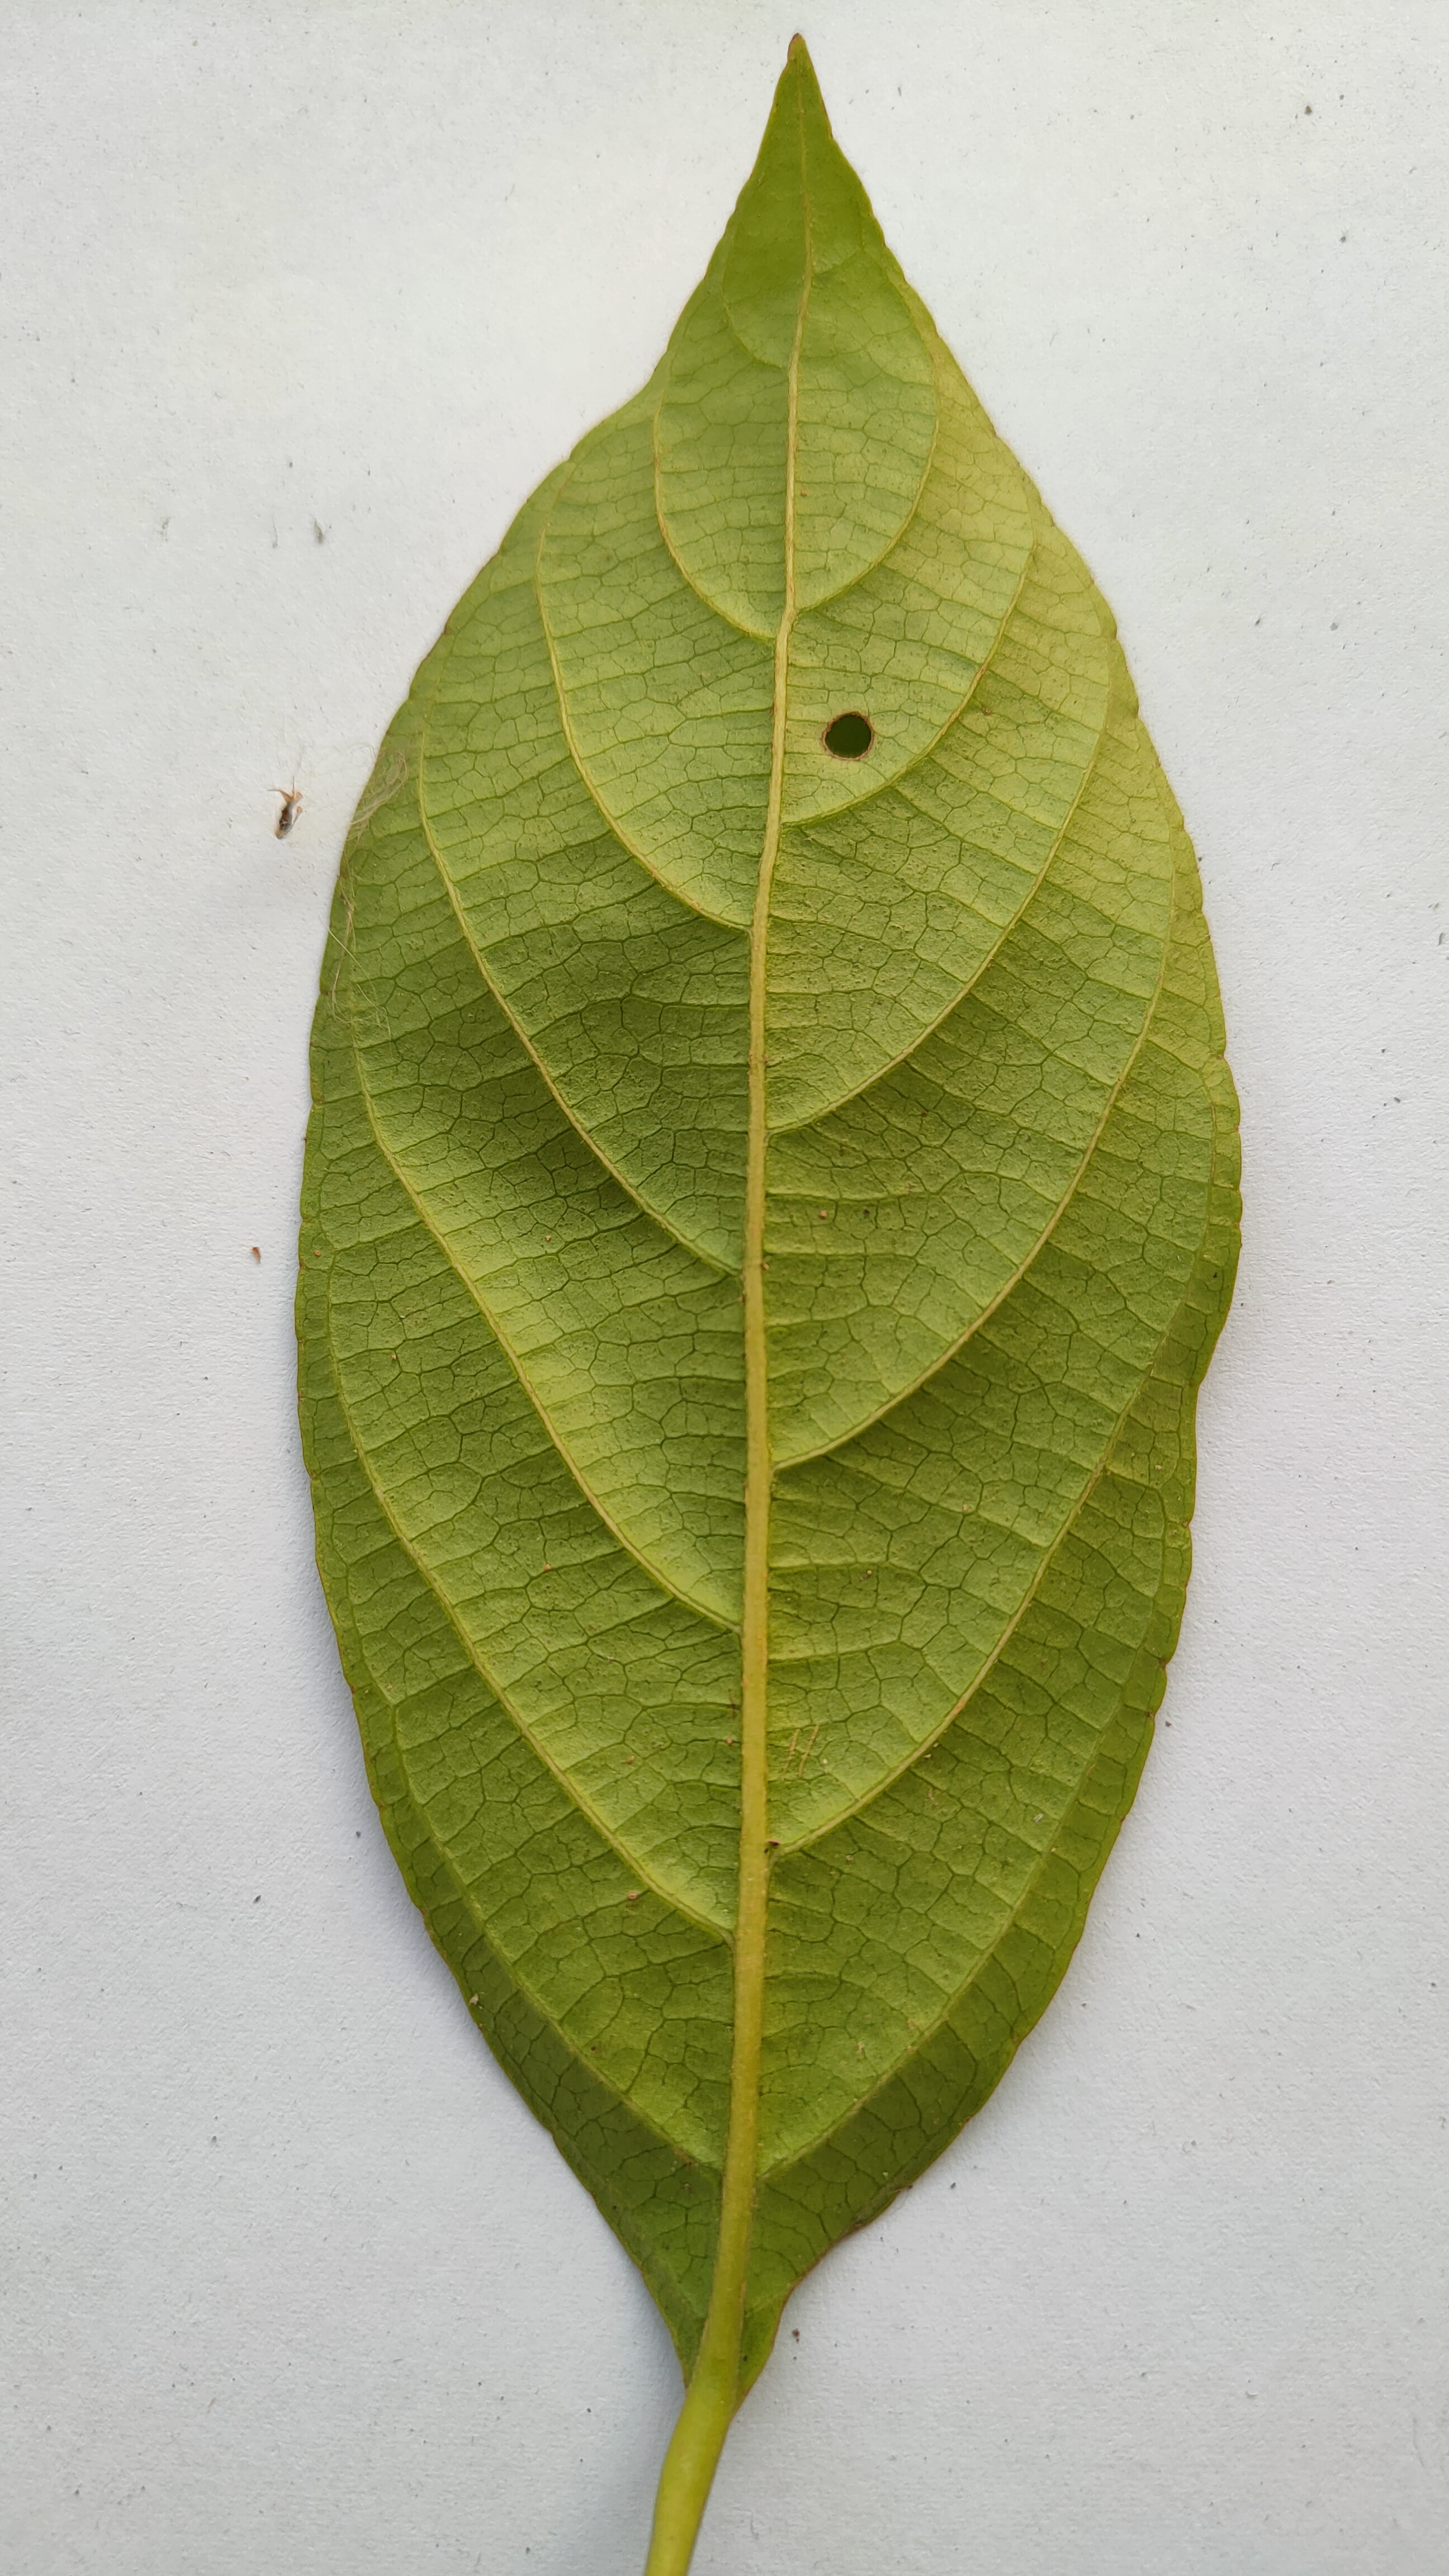
Leaf variety: Lotkon